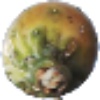
Label: Cactus fruit 1